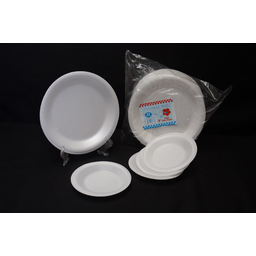
Label: paper